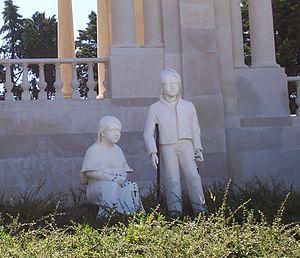
Jacinta Marto, ou Jacinthe Marto, née le 11 mars 1910 à Aljustrel, Fátima, et décédée le 20 février 1920 à Lisbonne, est une des trois pastoureaux de Fatima qui disent avoir vu la Vierge Marie à la Cova da Iria entre le 13 mai et le 13 octobre 1917.